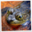
Label: frog